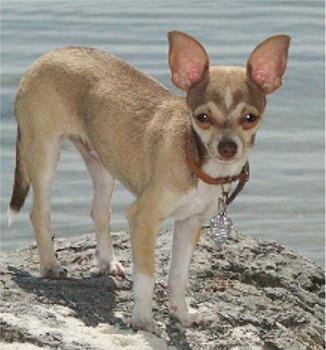
Mexican_hairless